Music of Cuba

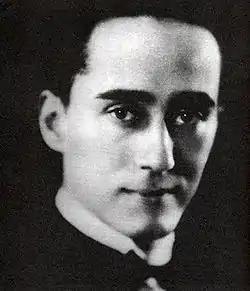

The work of José Marín Varona links the Cuban musical activity from the end of the 19th century and the beginning of the 20th century. In 1896, the composer included in his zarzuela "El Brujo" the first Cuban guajira which has been historically documented.